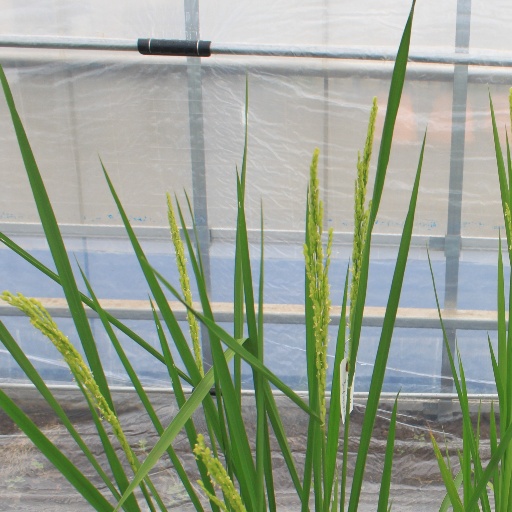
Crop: rice